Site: brandenburg
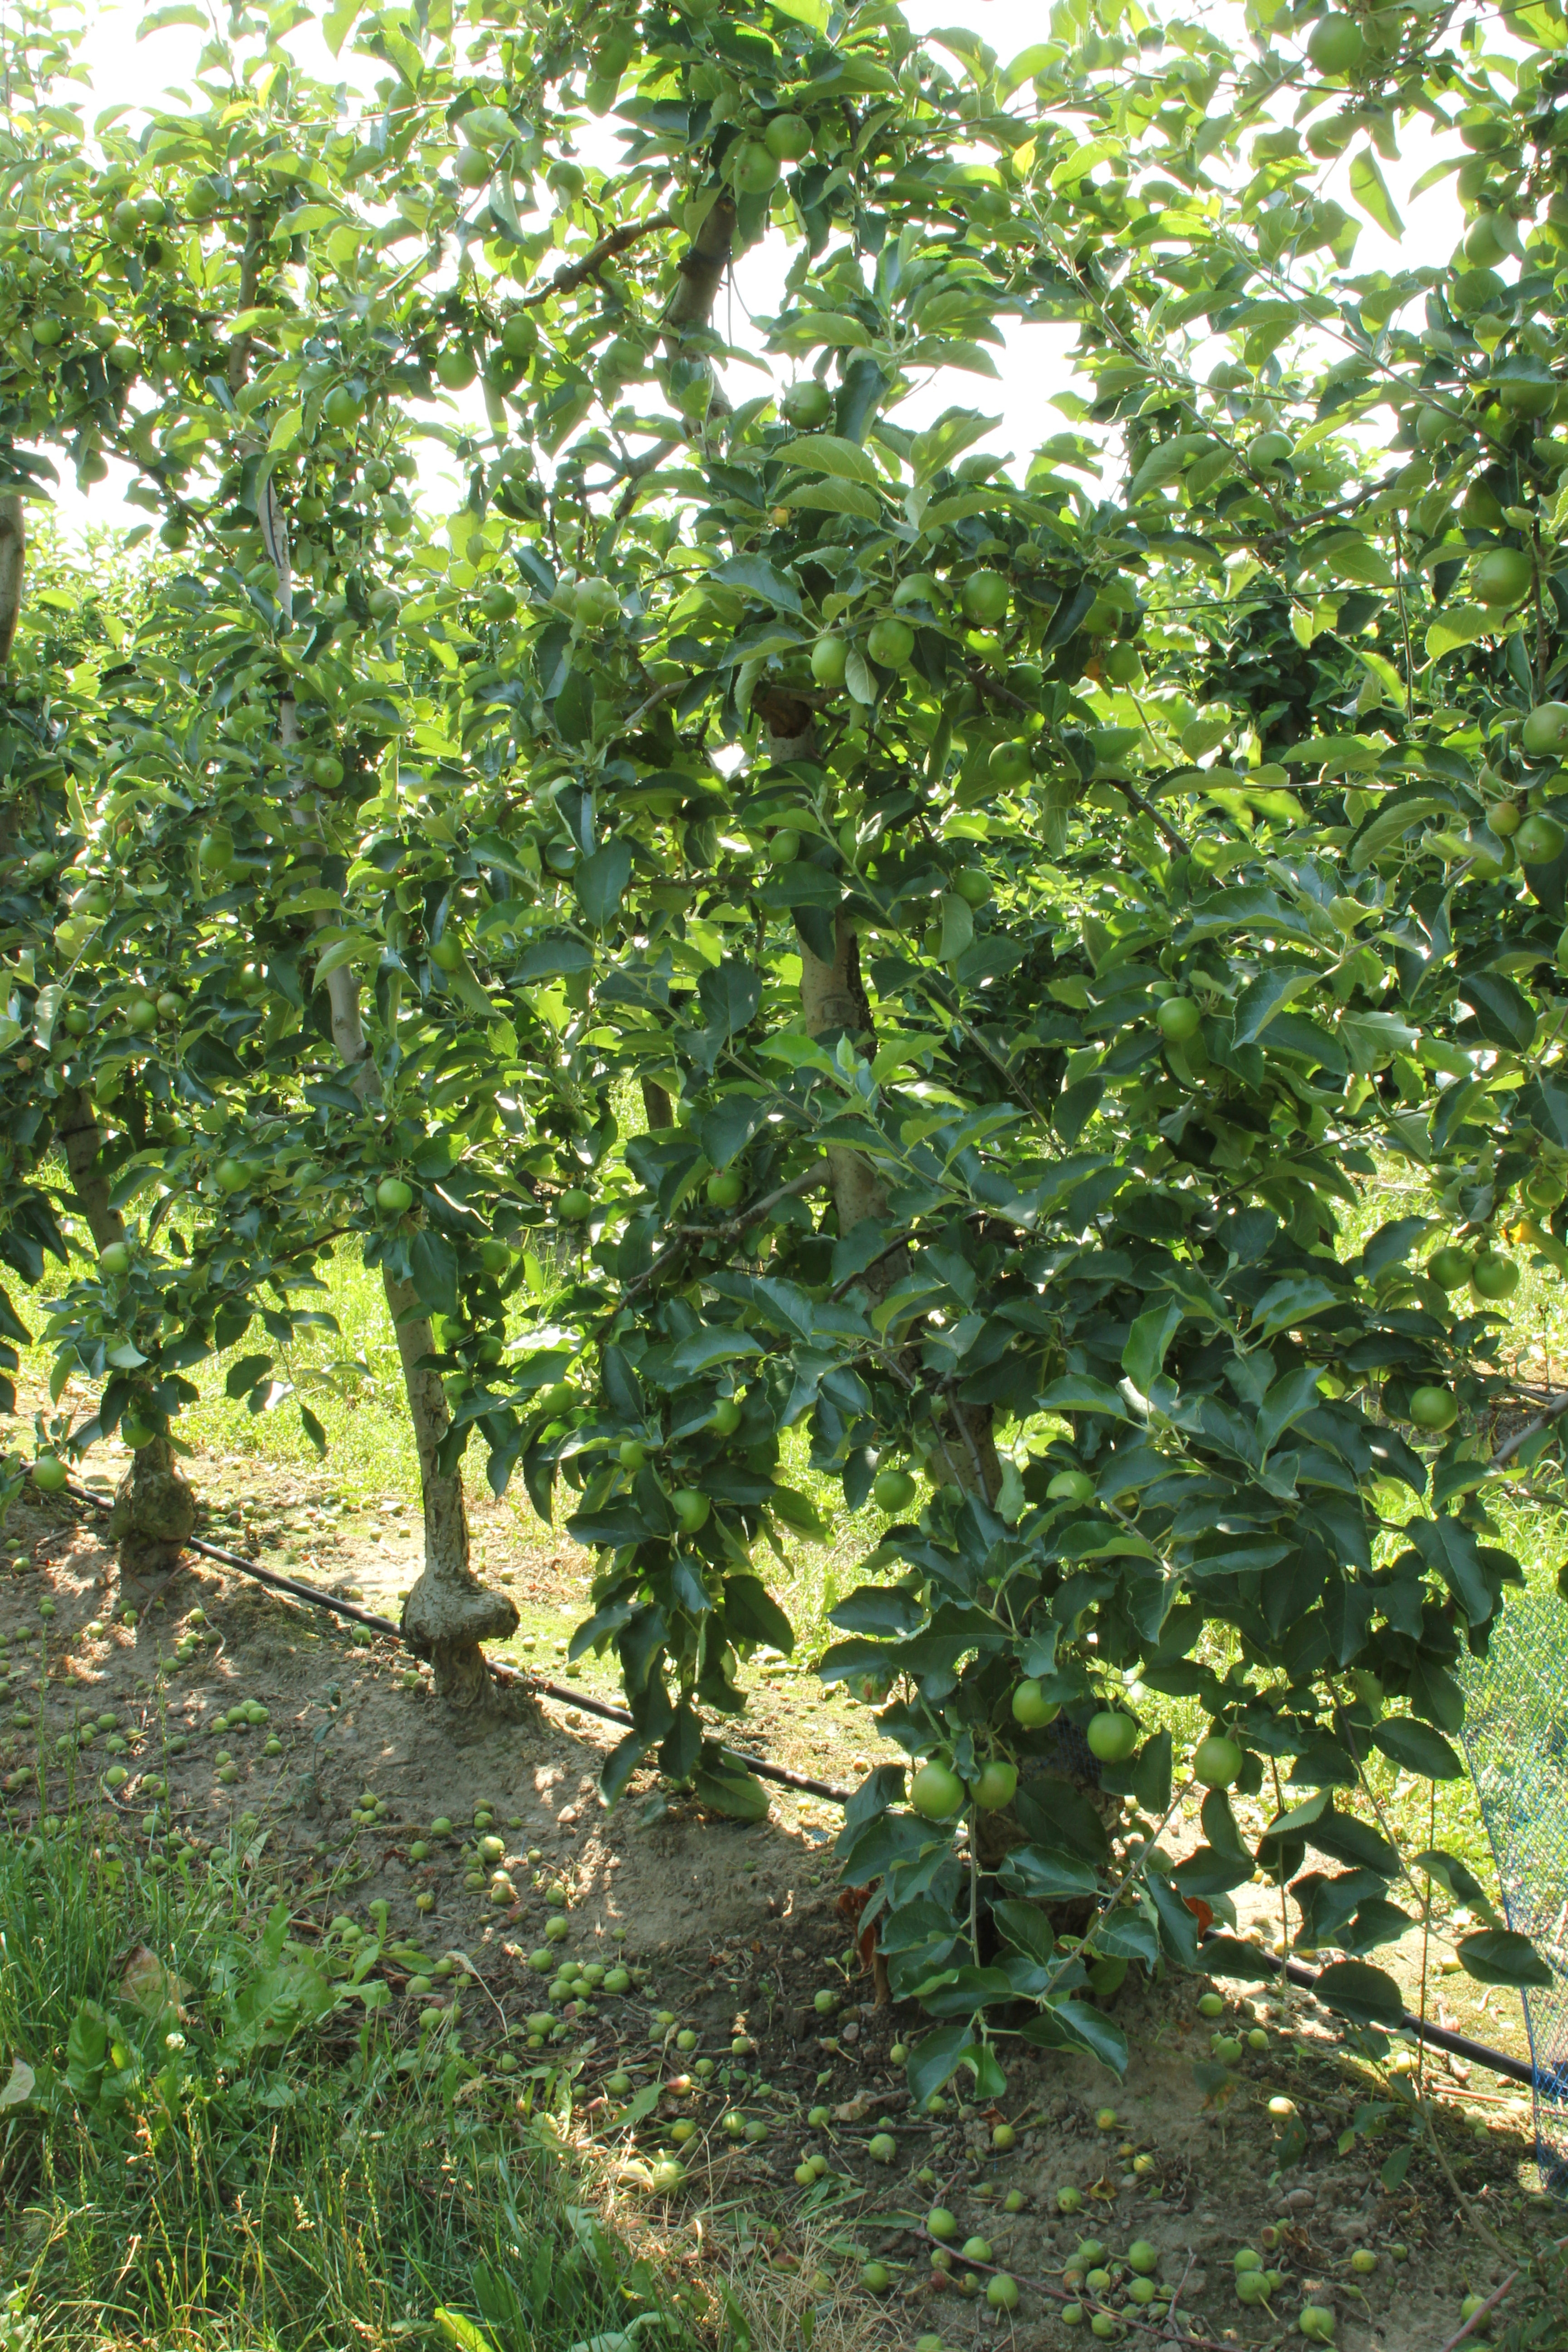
Growth stage (BBCH 74): Development of fruit